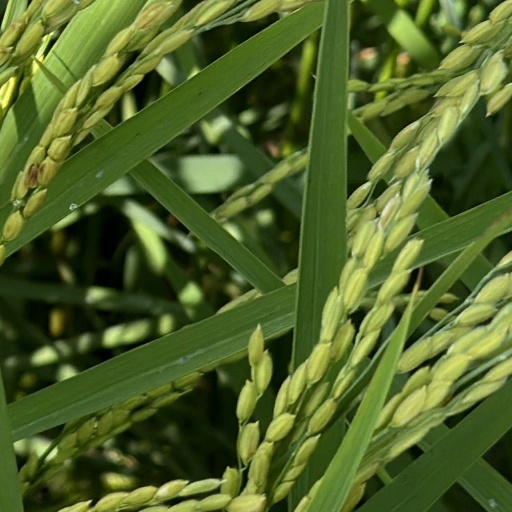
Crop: rice